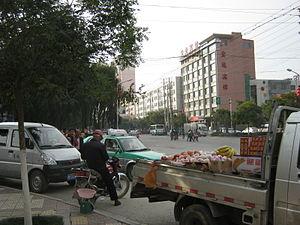
Le District de Ping'an est un district de la province du Qinghai en Chine. Il est placé sous la juridiction de la ville-préfecture de Haidong.